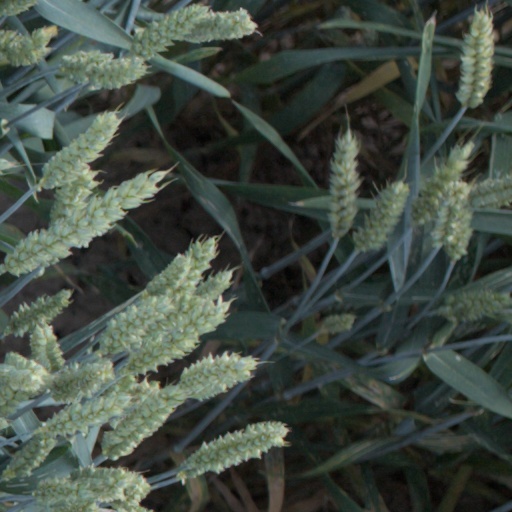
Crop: wheat